List of machinima festivals

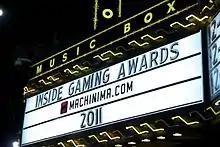
Gaming Awards 2011

On July 17, 2002, the first Machinima Film Festival, sponsored by NVIDIA, was held as part of QuakeCon 2002. However, according to David Stellmack of "TG Daily", the larger QuakeCon event seemed to overshadow the festival, which was "not very well attended".